Ken James (actor)

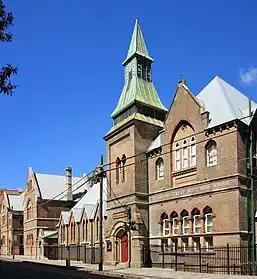
Front of Cleveland Street Boys High School, where Ken James graduated from high school - December 2009

James was born in Sydney on 16 November 1948 and finished his schooling at Cleveland Street Boys High School. During his time at school, James became particularly interested in school plays, which acted as an impetus to join the acting industry. At the age of 12, a neighbour showed him an advertisement in a newspaper calling for young child actors/models to join the agency. The same year, in 1960, James appeared in the children's drama "The Adventurers" produced for ATN-7 Sydney as his first acting role.